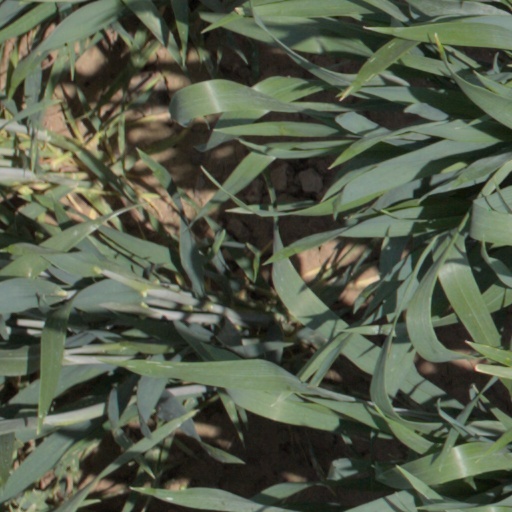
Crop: wheat